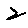
Label: 2